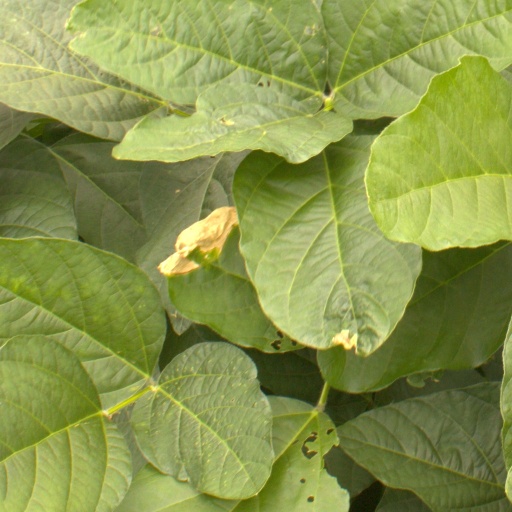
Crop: soybean